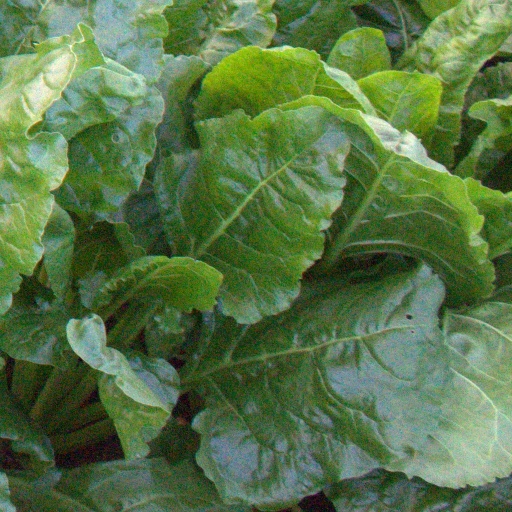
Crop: sugar beet